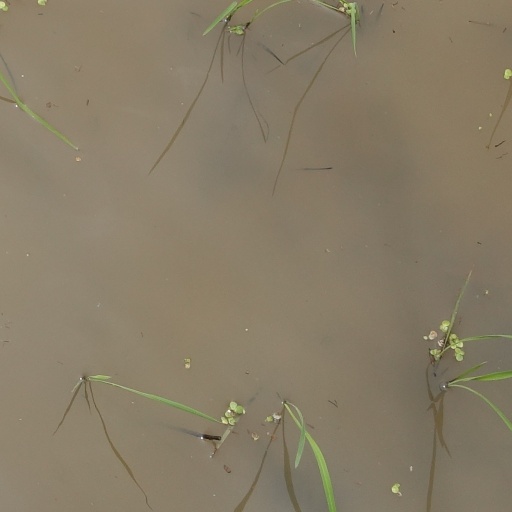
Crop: rice